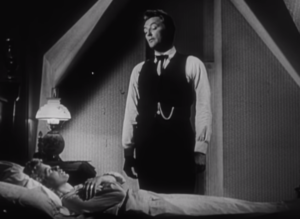
La Nuit du chasseur est un film américain, réalisé par Charles Laughton, sorti sur les écrans en 1955. Il est tiré du roman homonyme La Nuit du chasseur de Davis Grubb publié en 1953 et qui s'inspire de Harry Powers, un tueur en série qui a sévi dans la ville où vivait Grubb.
Le sadisme et le masochisme sont deux thèmes présents dans le septième art. Plutôt que de parler de sadomasochisme ou BDSM au cinéma, cet article sépare le sadisme du masochisme, ce qui permet de traiter l'ensemble des films, qu'ils abordent la seule thématique du sadisme, ou bien celle du masochisme, et sans qu'il soit forcément et uniquement question de jeux sexuels contractuels.